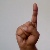
The image shows a hand gesture representing the letter 'D' in Indian Sign Language.